The New Accelerator

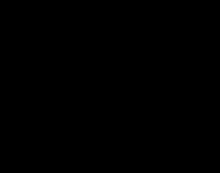
Opening illustration for the story "The New Accelerator" in "Amazing Stories" magazine, 1926

"The New Accelerator" is a 1901 science fiction short story by H. G. Wells, first published in "The Strand Magazine" in December 1901. The story addresses an elixir, invented by Prof. Gibberne, that accelerates all of an individual's physiological and cognitive processes by some orders of magnitude, such that although the individual perceives no change in themselves, the external world appears almost frozen into immobility, and only the motion of most rapidly moving objects – such as the tip of a cracked whip – can be perceived.